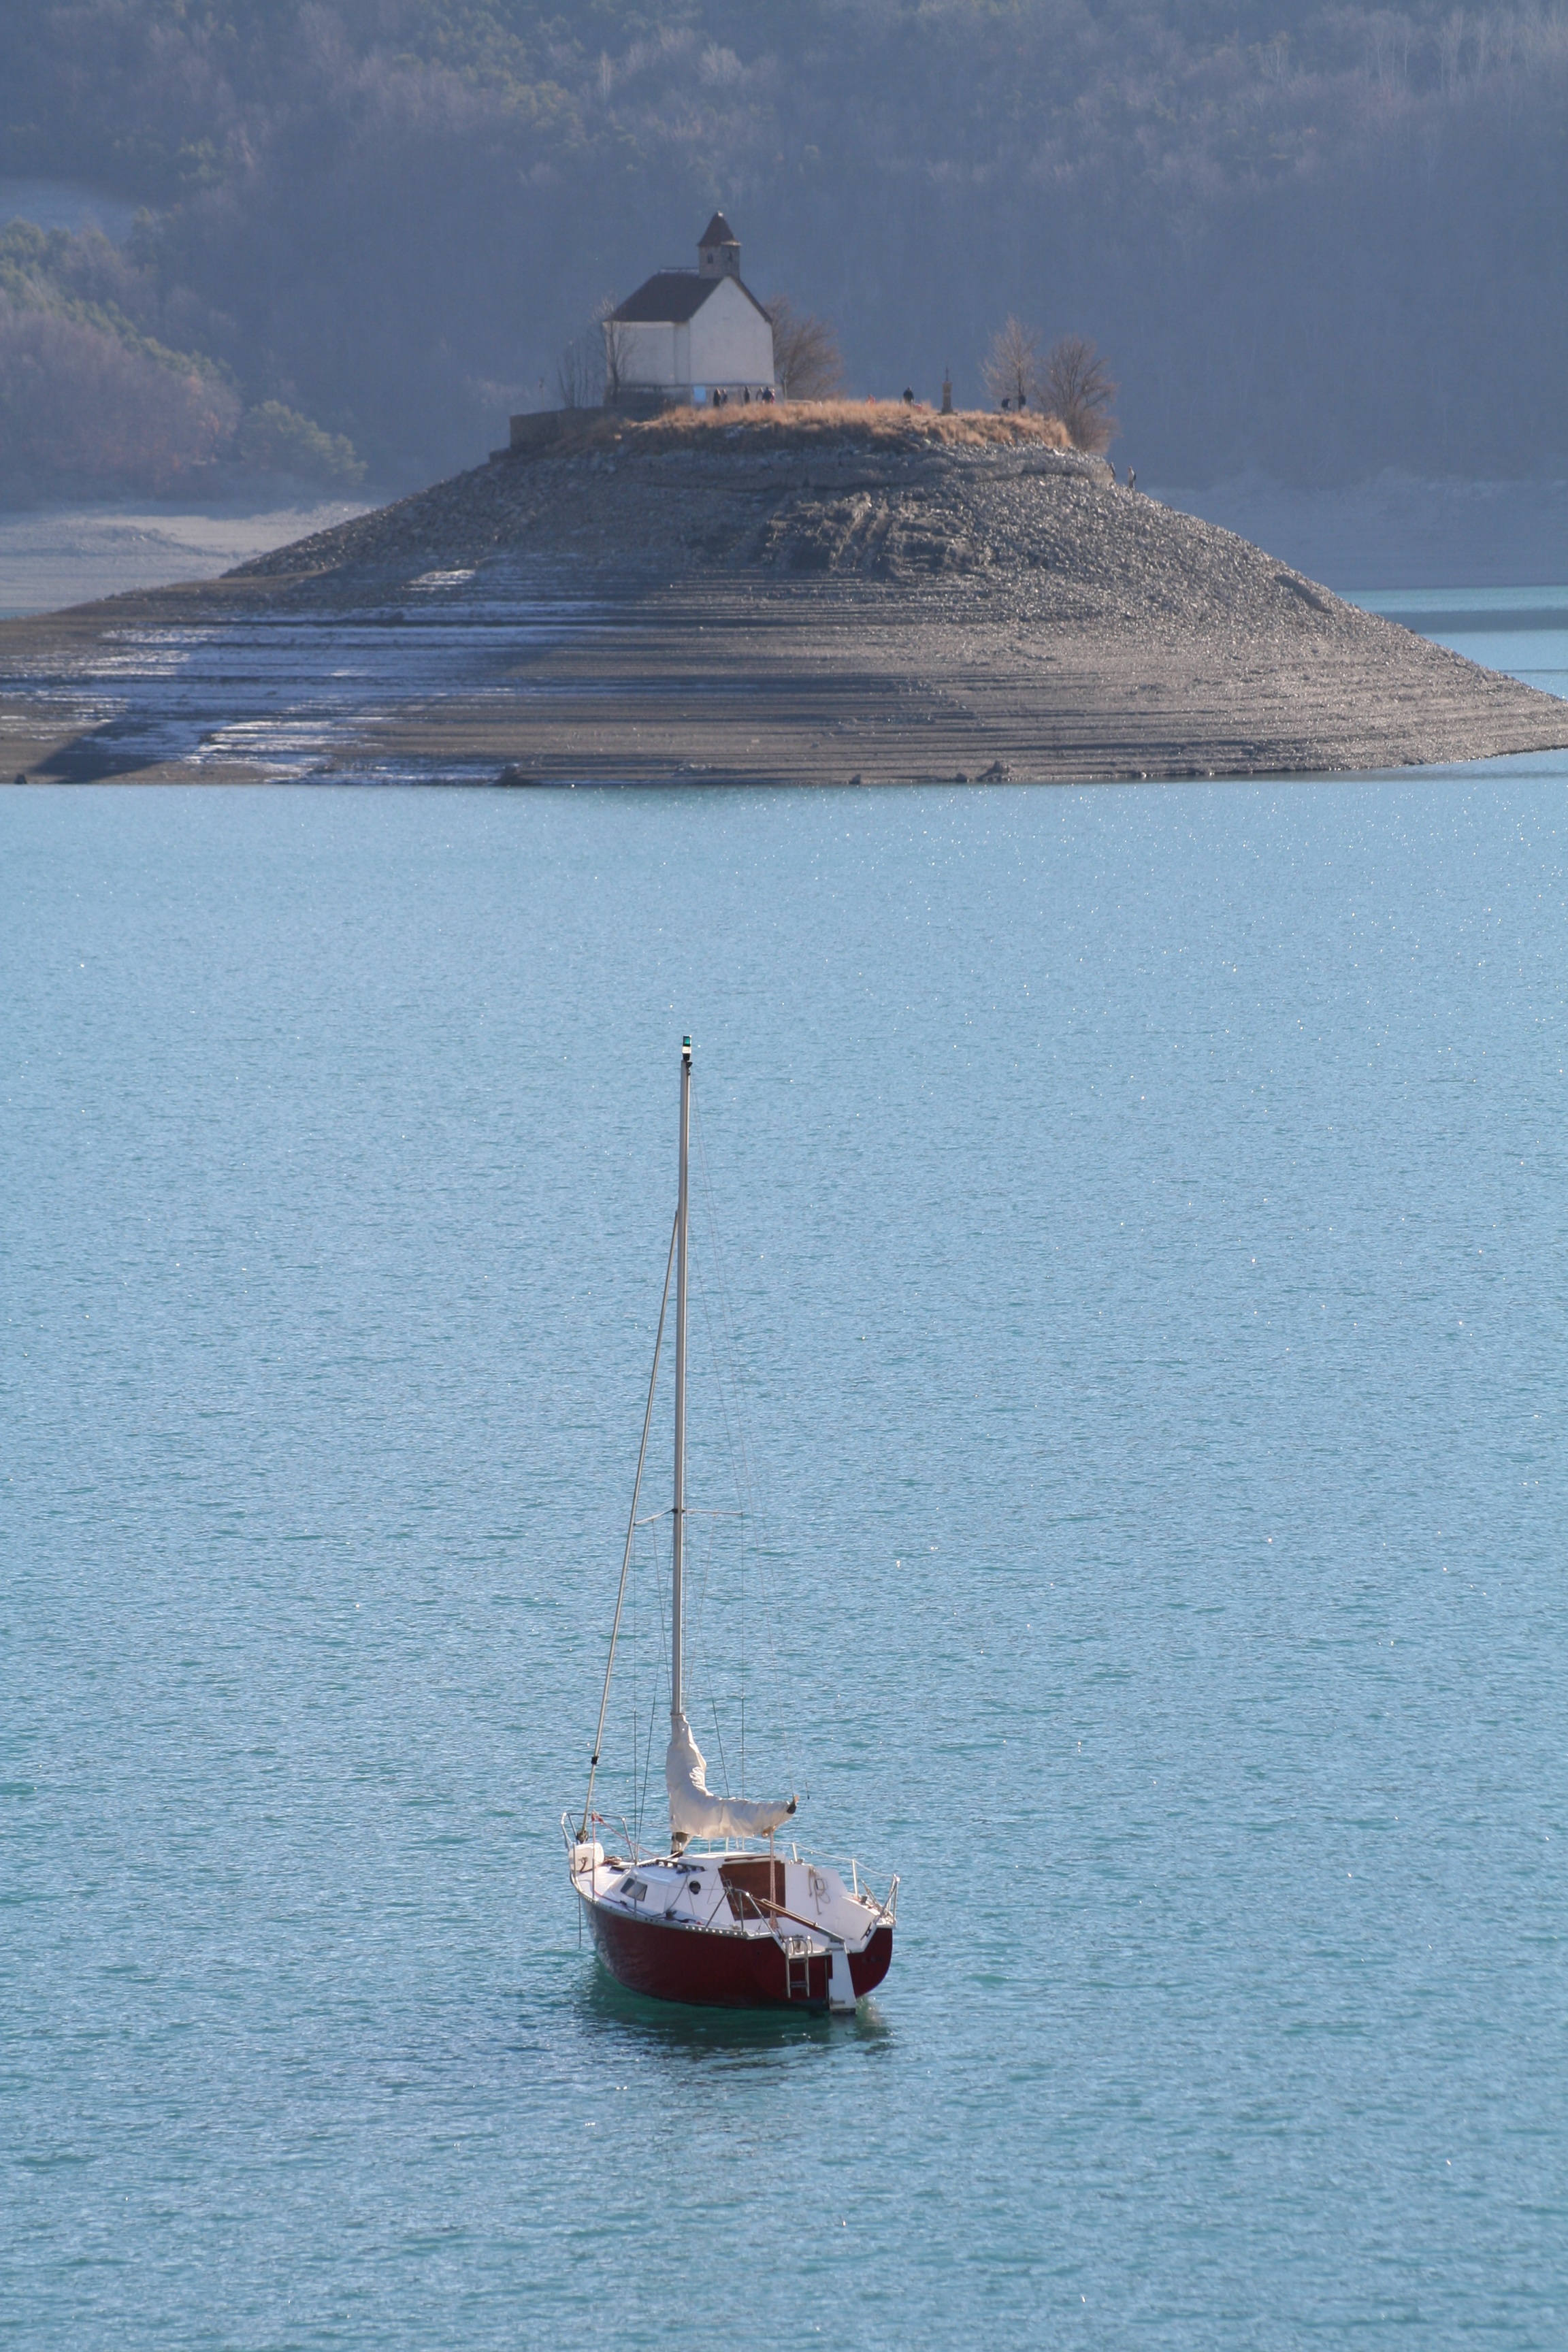
sea, coast, nature, ocean, boat, lake, ship, vehicle, tower, bay, island, watercraft, cape, passenger ship, serre pon on